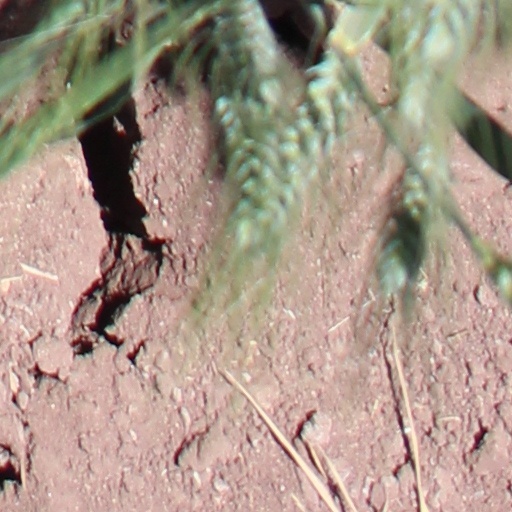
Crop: wheat